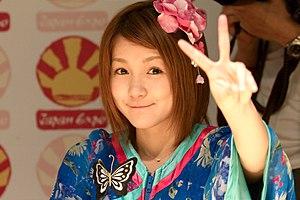
Aika Mitsui du groupe Morning Musume en dédicace à Japan Expo, le samedi 3 juillet 2010 (Paris, France). 日本語: 光井愛佳 2010年7月3日 フランス・パリ Japan Expo